Nong Nooch Tropical Garden

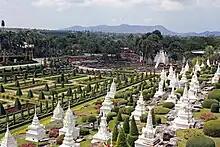
French Garden 1 in 2010

Nong Nooch consists of two French Gardens, which are inspiried by the Gardens of Versailles and opened in 1998, with the idea originating from 1996.